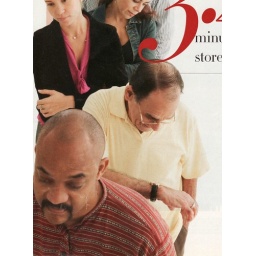
nice simple striped shirt in foreground